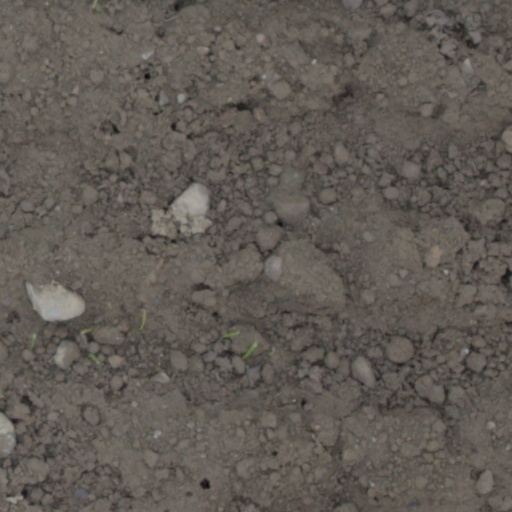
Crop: wheat